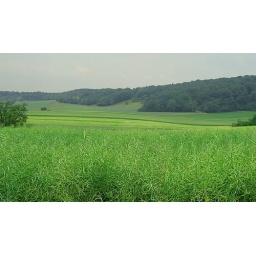
a field of rapeseed in Switzerland- and other crops that look equally green in early summer